Craig Nall

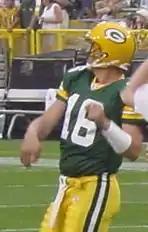
Nall with the Green Bay Packers in 2003

Craig Matthew Nall (born April 21, 1979) is an American former professional football quarterback who was selected by the Green Bay Packers of the National Football League (NFL) in the fifth round of the 2002 NFL draft. He played college football for LSU and Northwestern State. He also played for the Buffalo Bills and Houston Texans; he also had brief stints with the Scottish Claymores of NFL Europe and the Florida Tuskers of the United Football League (UFL).